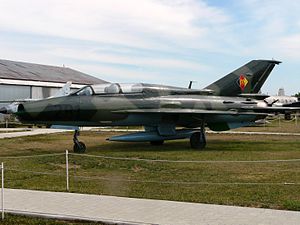
Luftstreitkräfte der Nationalen Volksarmee / Galleri
Luftstreitkräfte der Nationalen Volksarmee var DDR's flyvevåben. Sammen med Landstreitkräfte, Volksmarine og Grænsetropperne var LSK en del af Nationale Volksarmee.